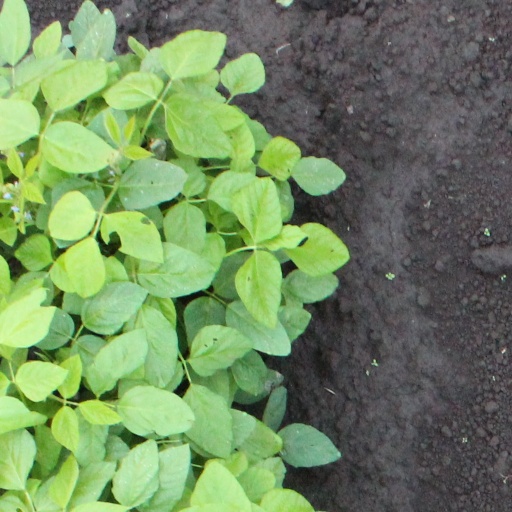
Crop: soybean